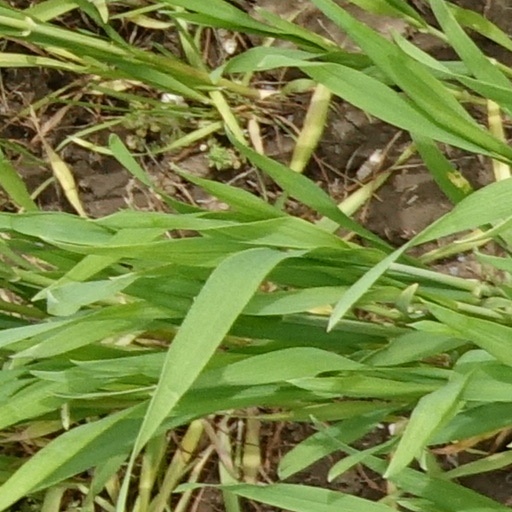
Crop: wheat